Nothronychus

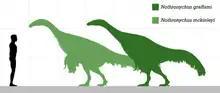
Size comparison between "N. mckinleyi" and "N. graffami"

A second, more complete specimen, UMNH VP 16420, was discovered from the Tropic Shale Formation (dating to the early Turonian stage) of southern Utah in 2000 by Merle Graffam, a resident of Big Water, Utah. The area around Big Water had been subject to several expeditions by teams from the Museum of Northern Arizona (MNA), and was known for its abundance of marine reptile fossils, especially plesiosaurs. During part of the late Cretaceous period, the region had been submerged under a shallow sea, the Western Interior Seaway, and preserves extensive marine deposits. Graffam's initial discovery (a large, isolated toe bone) came as a surprise to colleagues, as it clearly belonged to a land-dwelling dinosaur, rather than a plesiosaur. However, the location of the bone at the time would have been nearly 100 kilometers from the Cretaceous shoreline. An excavation of the area by an MNA crew revealed more of the skeleton, and the scientists found that it was a therizinosaur, and the first example of that group to be found in the Americas. All previous therizinosaur fossils had come from China and Mongolia. Between both species, "N. graffami" is the most complete but lacks the skull.